Vauville, Calvados

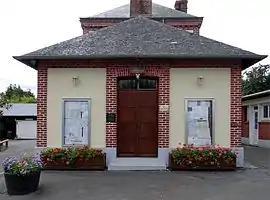
The town hall in Vauville

Vauville is a commune in the Calvados department in the Normandy region in northwestern France.